Government Aizawl College

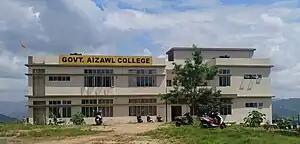
Government Aizawl College Mualpui Campus

Aizawl College was at Sikulpuikawn, Mission Veng, It has been shifted to Mualpui near Rajiv Gandhi Stadium (Aizawl) with an area of 12471.50 square miles. The Commerce building block, Cafetaria and Students' Common Room were inaugurated in 2018.